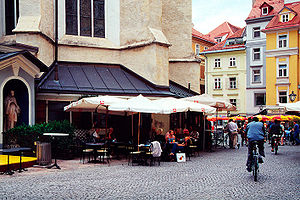
Graz / Byens inddeling og byområder
Franziskanerplatz
Graz er en by i republikken Østrig, hovedstad i delstaten Steiermark, og ligger i det sydøstlige Østrig. Byen, som har 257 328 indbyggere, er Østrigs næststørste by. Graz er en vigtig universitetsby med fire universiteter og fire højere læreanstalter. Den gamle by i Graz er optaget på UNESCOs verdensarvsliste, og i 2003 var Graz Europas kulturhovedstad.